Liz Wahl

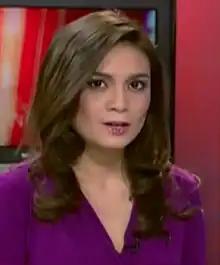
Wahl in 2012

Liz Wahl (born May 27, 1985) is an American journalist. She was a correspondent for the Russian government-sponsored RT television network from 2011 to 2014 but left the network following a harshly critical on-air resignation that went viral.